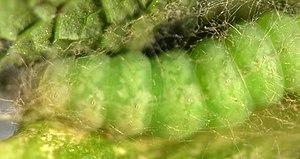
Ctenoplusia accentifera (ou Plusie de la Menthe)
La Plusie de la menthe est une espèce de lépidoptères de la famille des Noctuidae, qui vit en climat chaud en Europe du Sud, dans le Nord de l'Afrique et au Moyen-Orient.